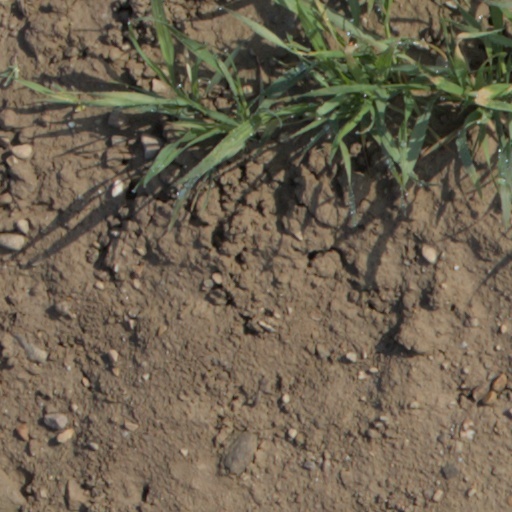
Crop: wheat